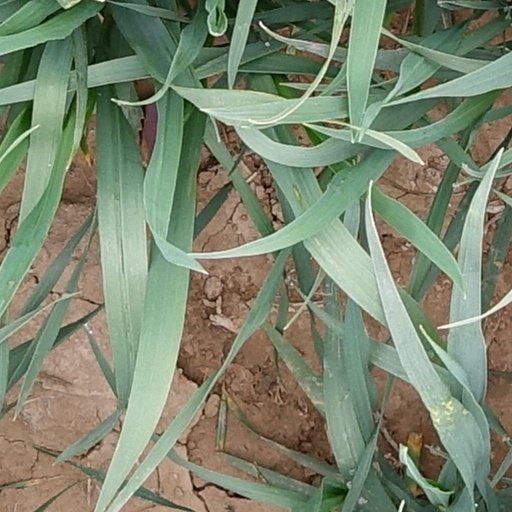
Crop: wheat